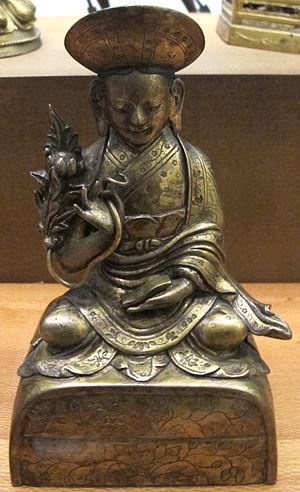
"Péma Karpo fut le quatrième Gyalwang Drukpa du bouddhisme tibétain. Péma Karpo qui signifie ""lotus blanc"" fut un grand maître de l'école Drukpa Kagyü.